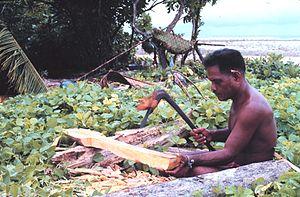
Un Wa est un type de pirogue traditionnel à rames et voile des îles Carolines et plus généralement de la région de Micronésie, en Océanie. C'est la forme que prend le prao dans cet archipel, proche du sakman des Mariannes du Nord.
Hatohobei est un village de l'île du même nom, capitale de facto de l'État de Hatohobei.